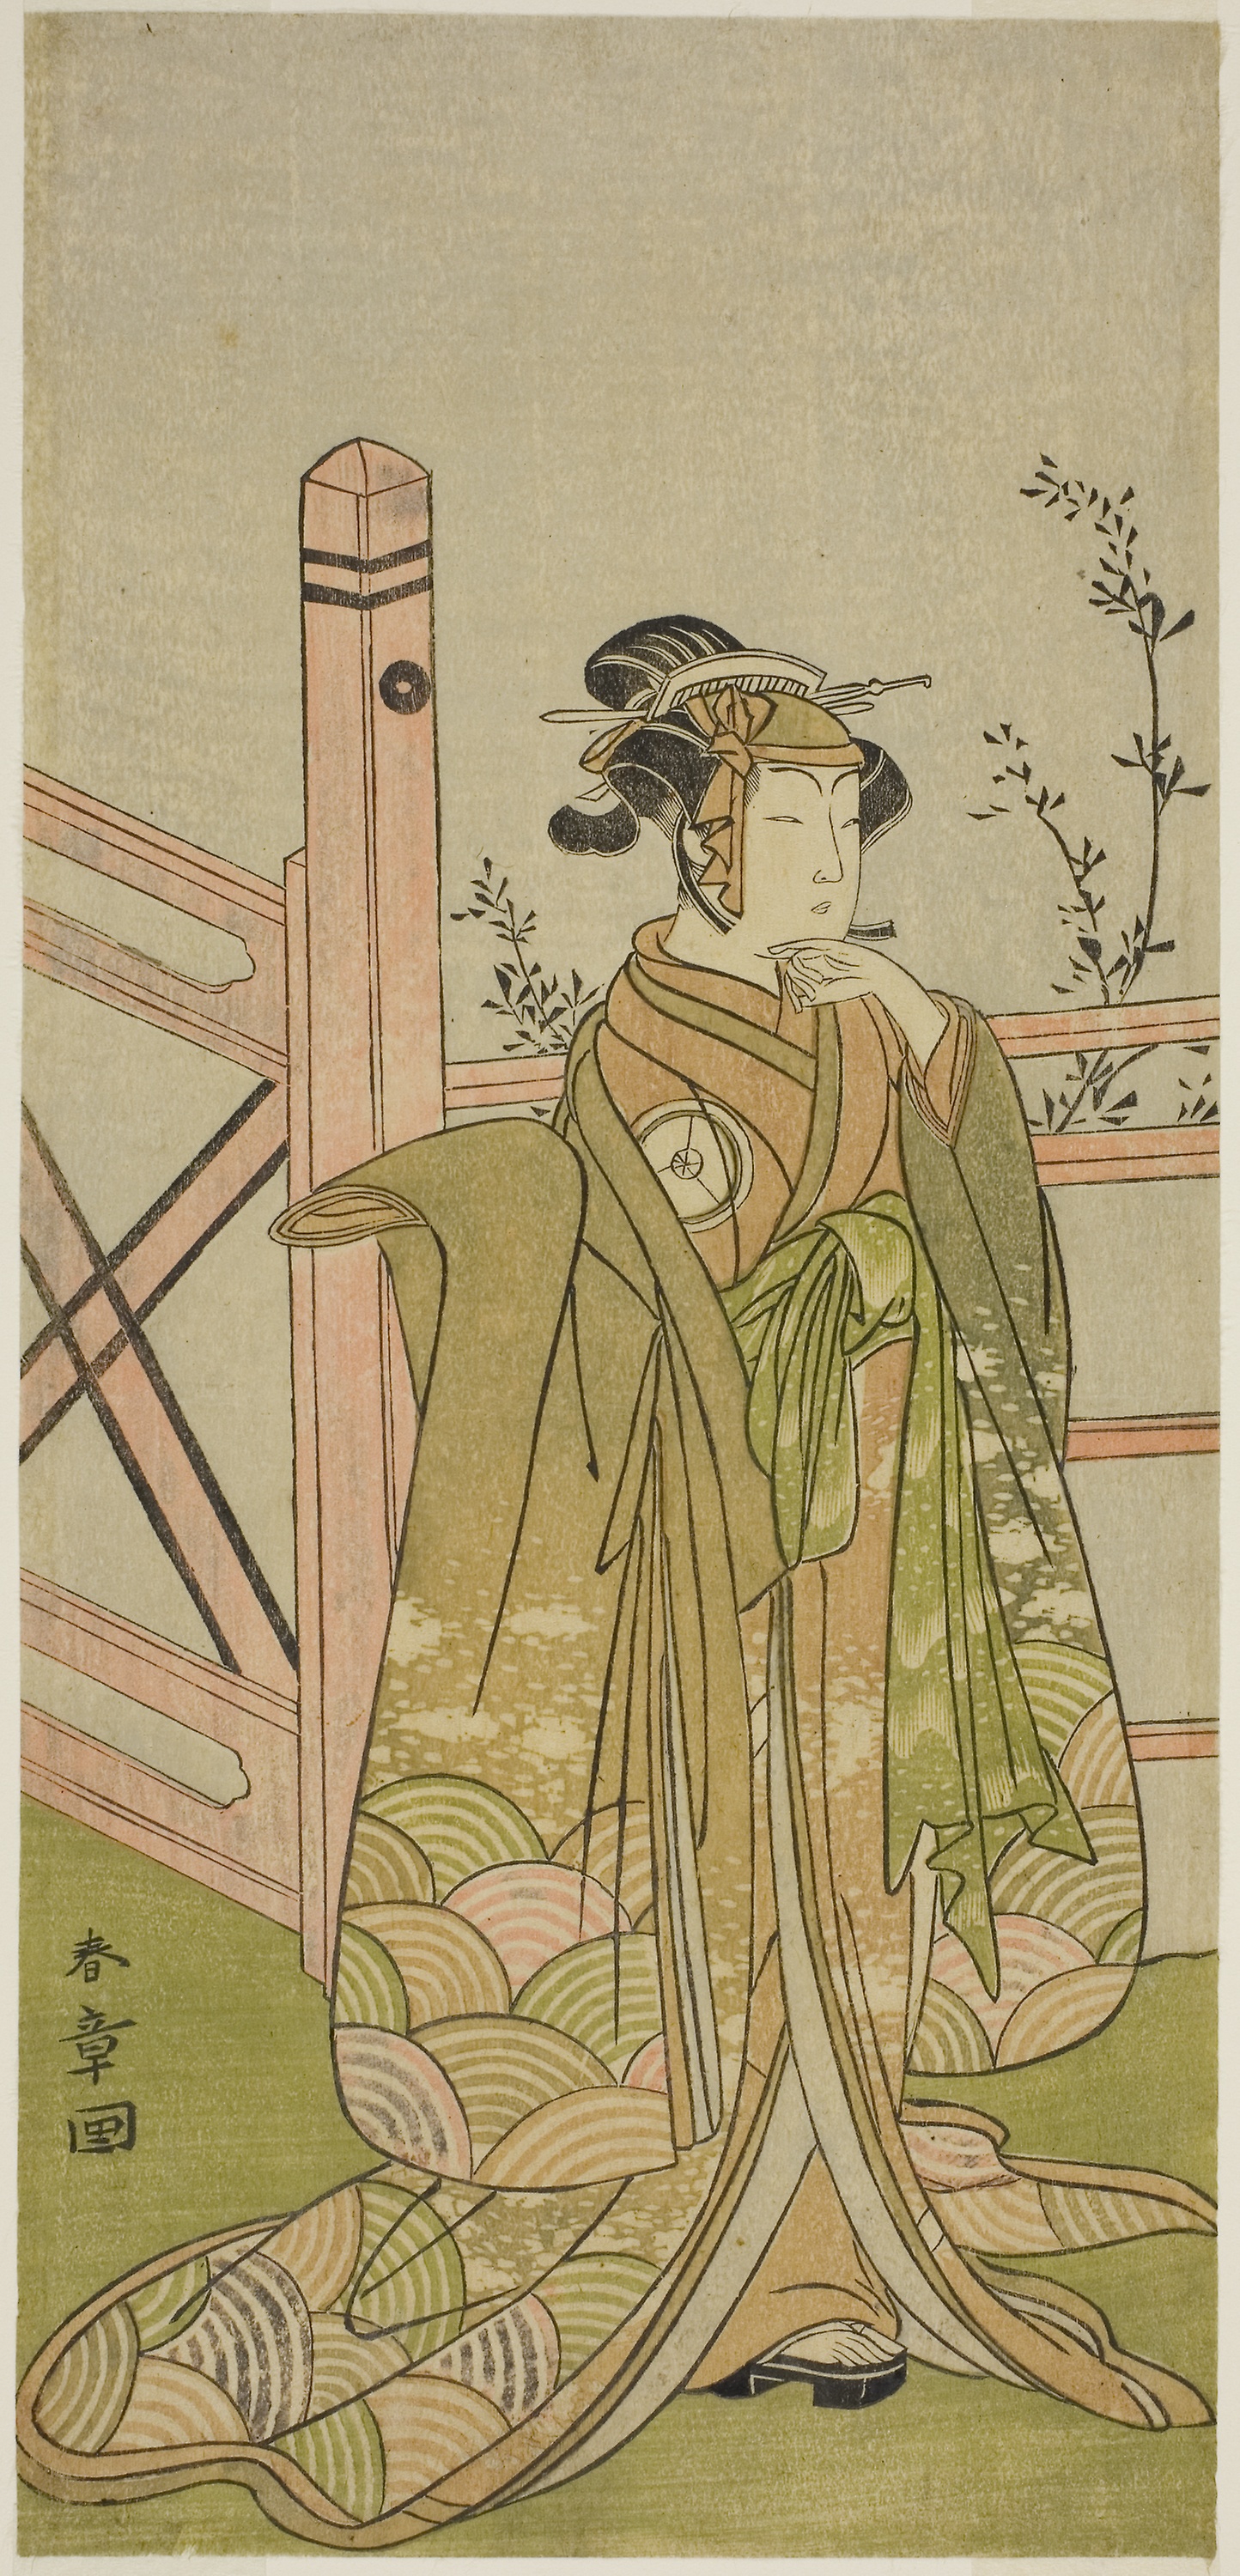
art, costume design, illustration, fictional character, history, tree